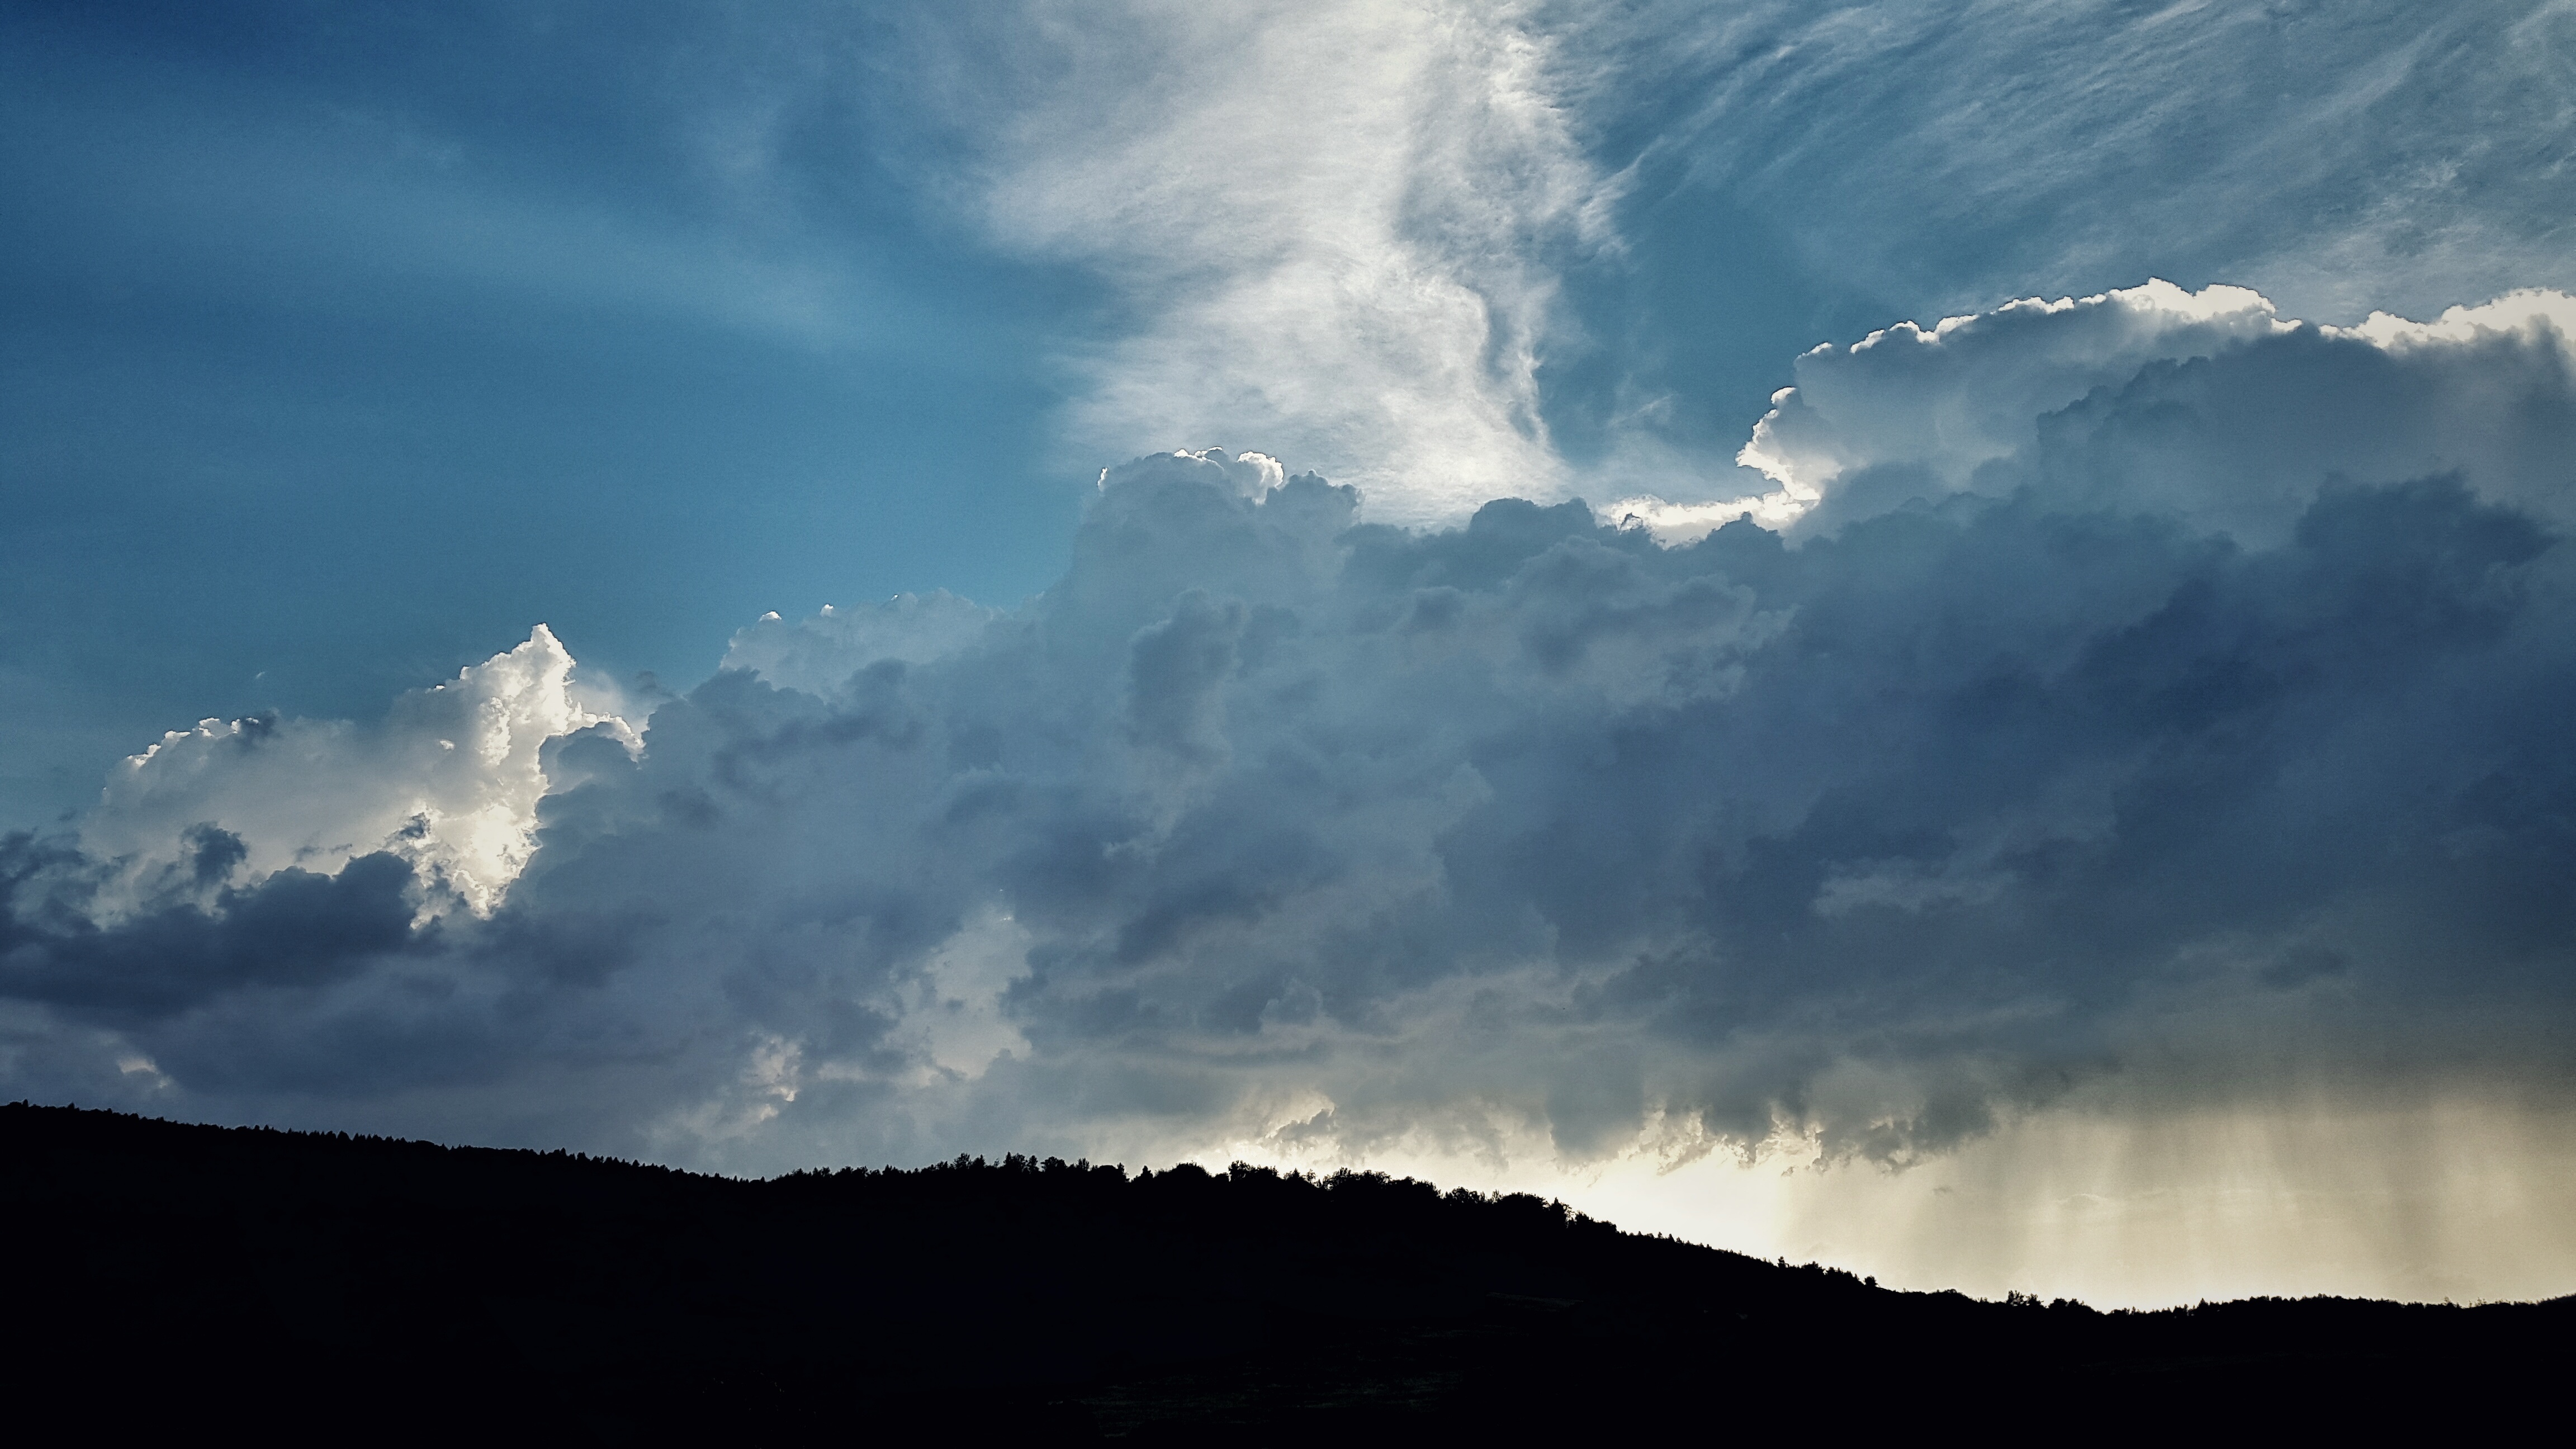
nature, horizon, mountain, cloud, sky, sunlight, morning, dawn, atmosphere, dusk, weather, storm, cumulus, thunderstorm, meteorological phenomenon, atmospheric phenomenon, atmosphere of earth, geological phenomenon